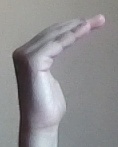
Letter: haa